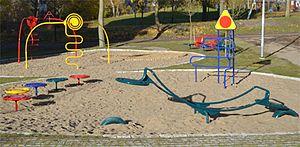
Frédéric Iriarte, né en 1963 à Paris, est un artiste plasticien. Il réside et travaille en Suède depuis 1986.